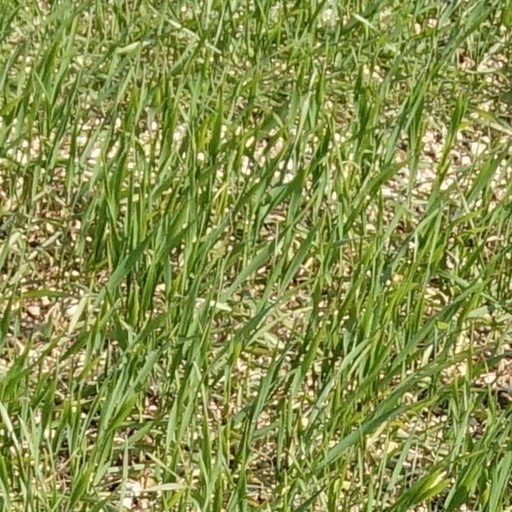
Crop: wheat